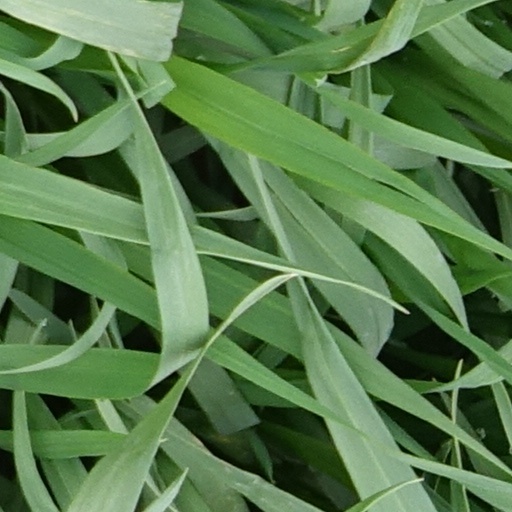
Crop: wheat